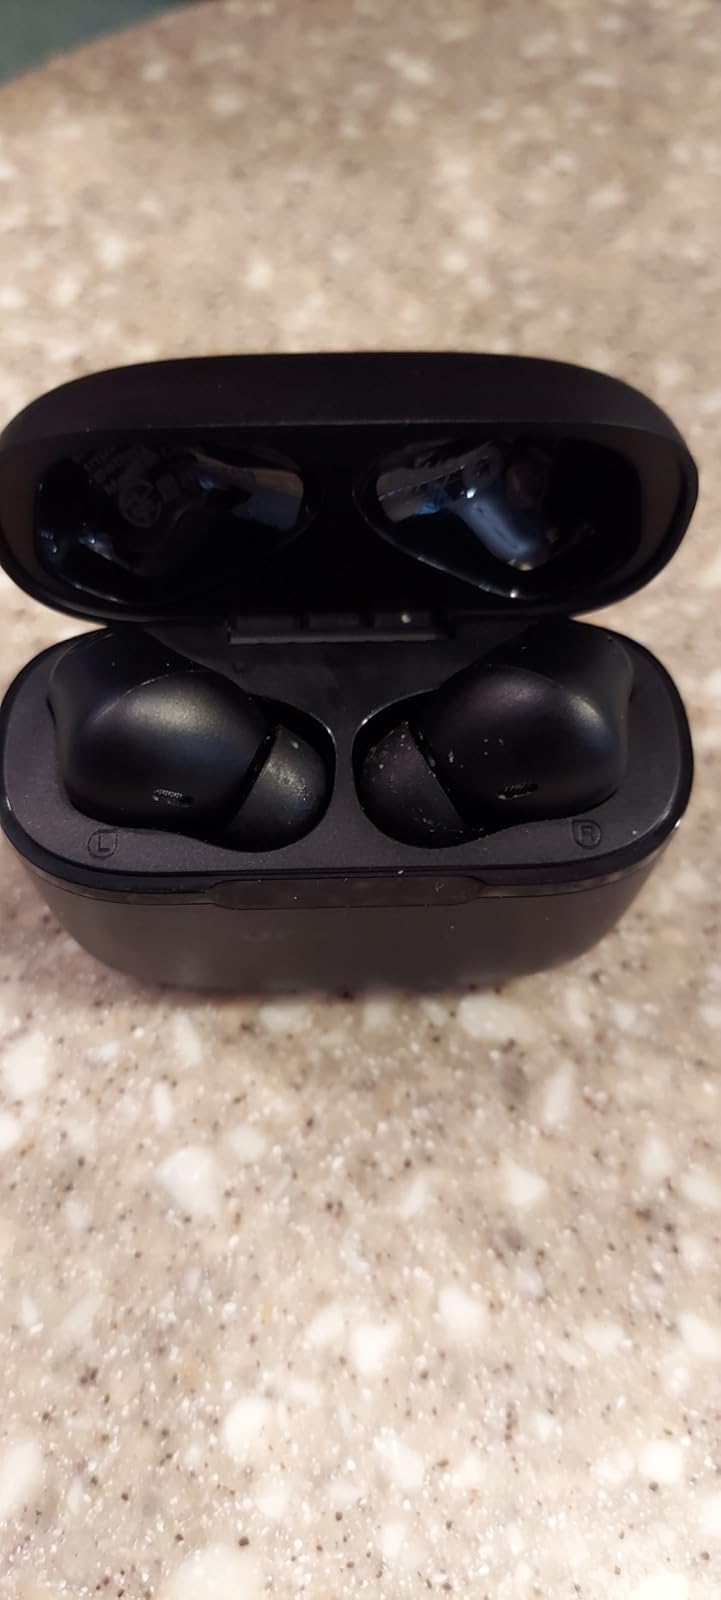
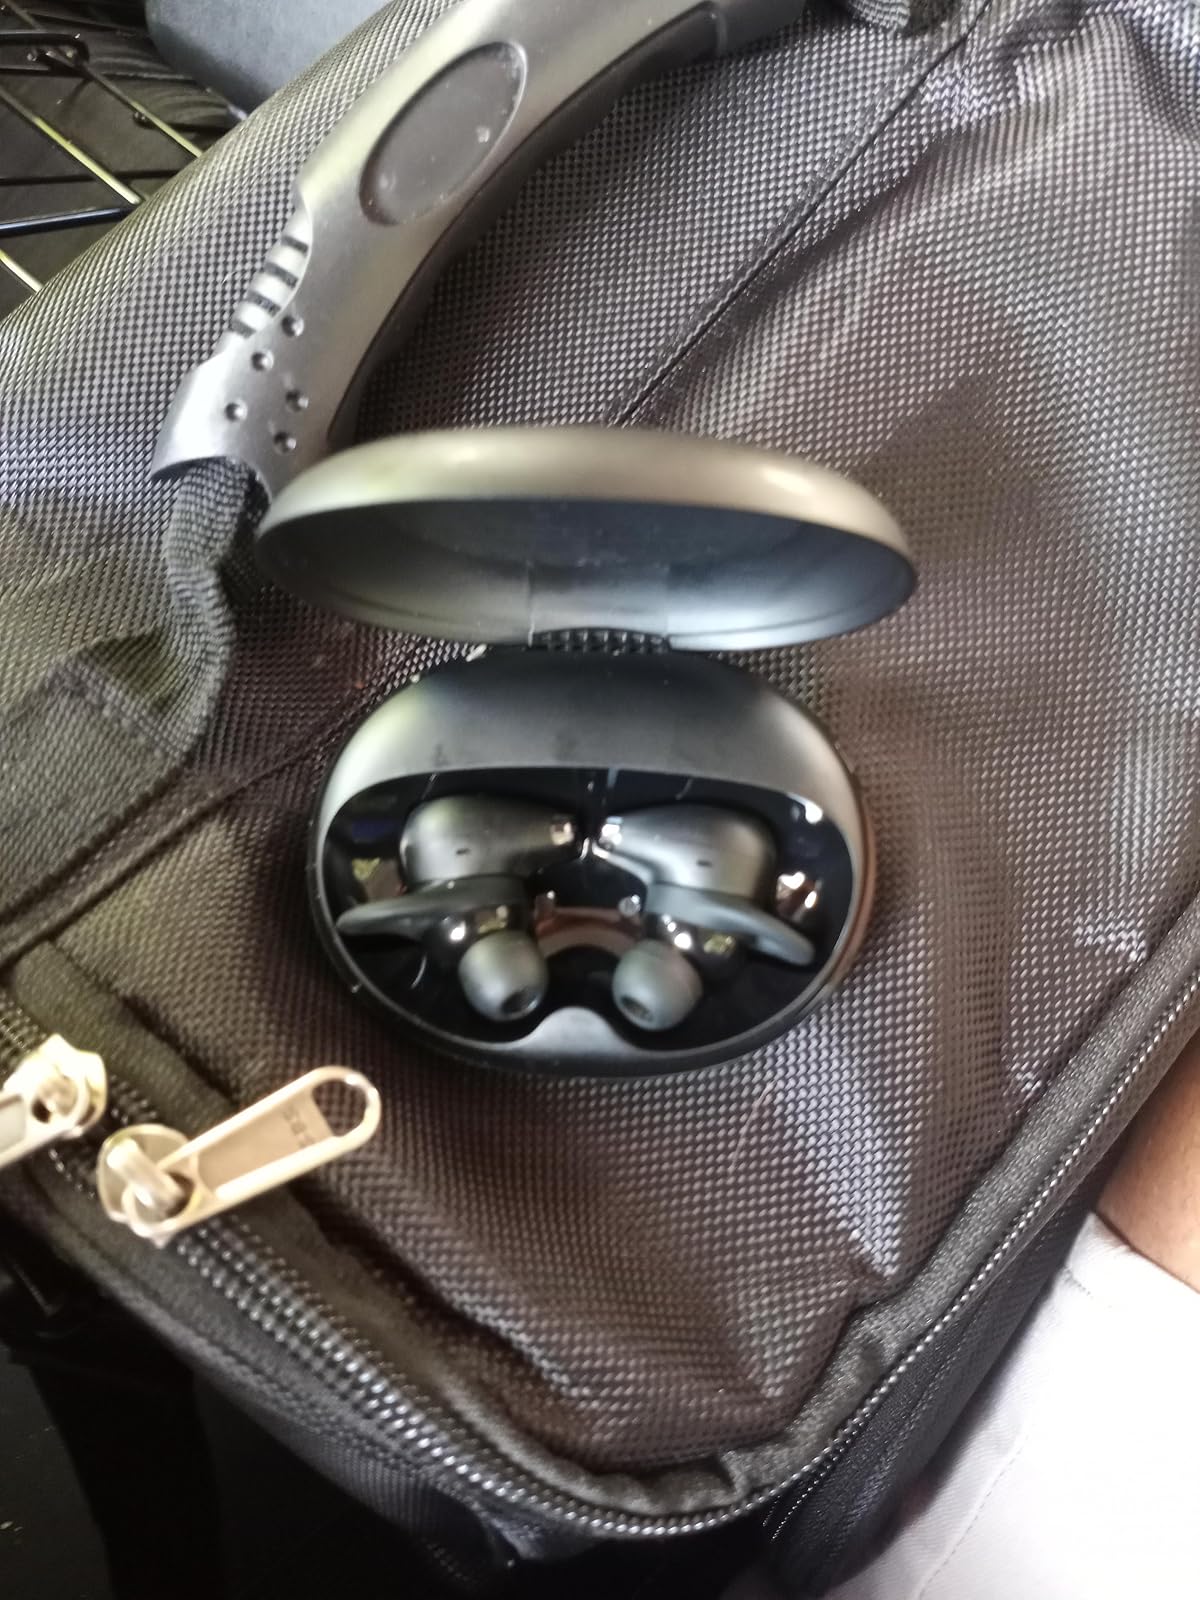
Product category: earbuds
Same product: no